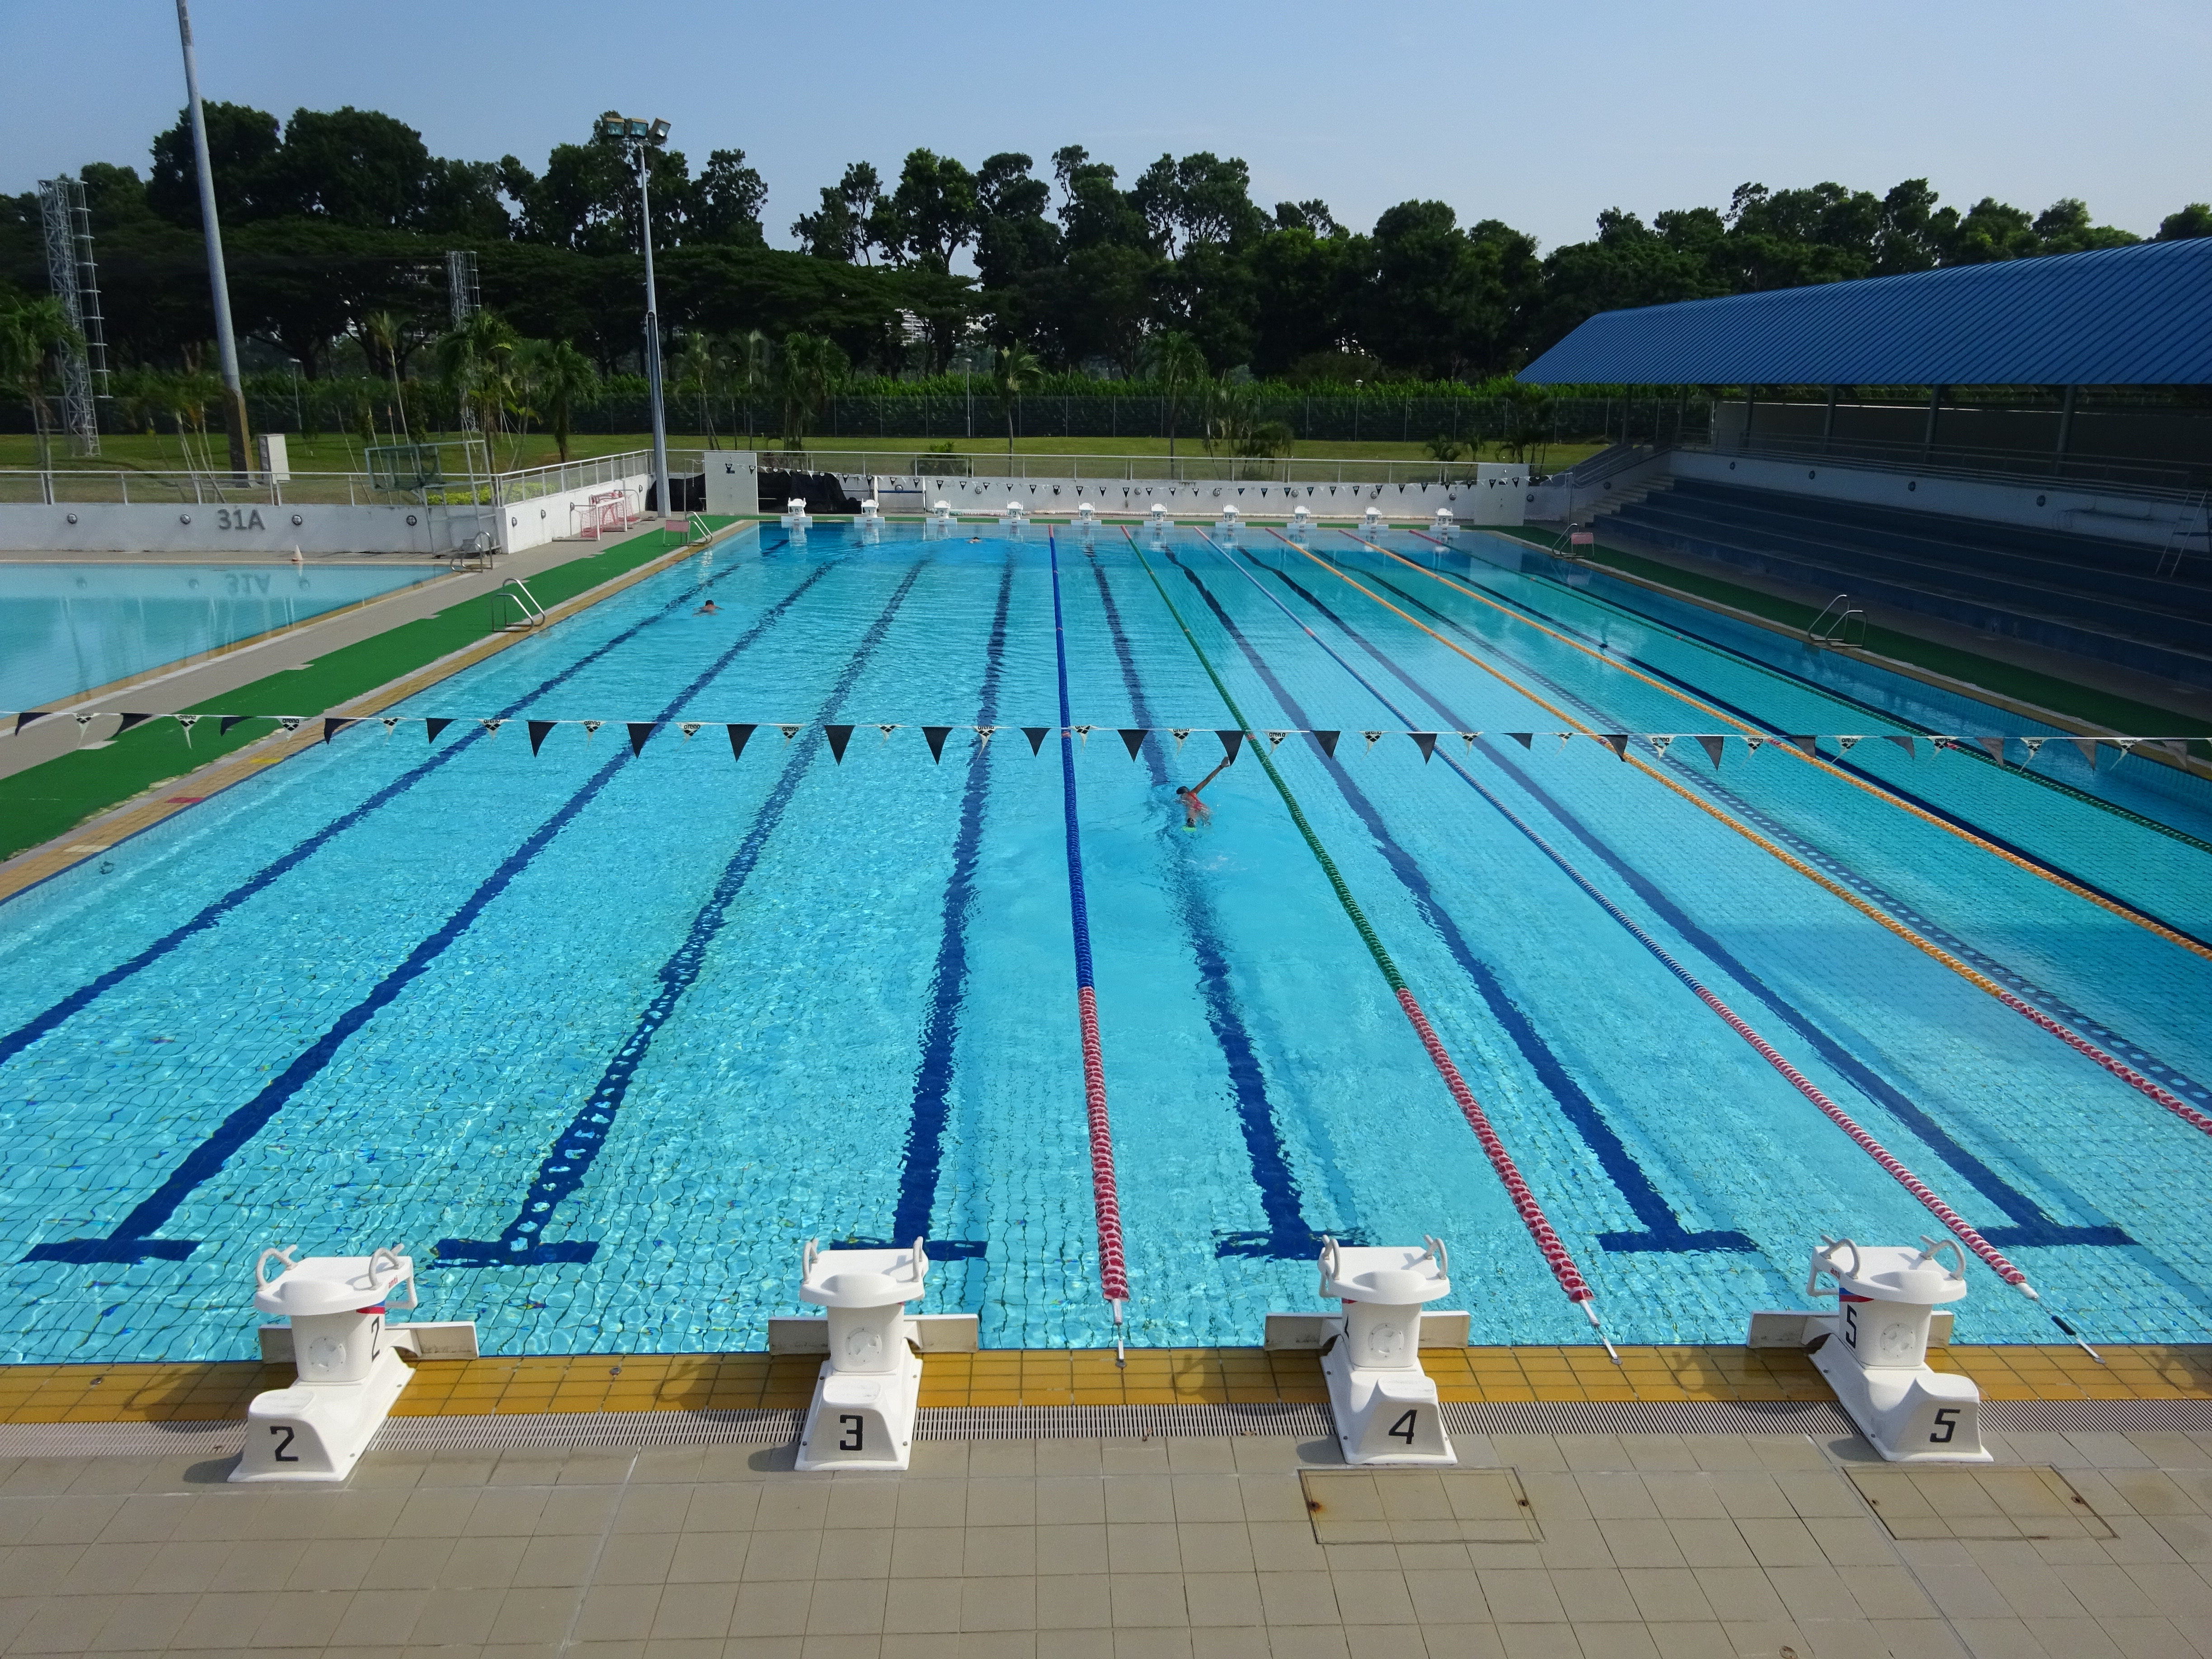
buildings, life, living, city, street, water, swimming pool, sky, plant, composite material, leisure, aqua, sports equipment, recreation, rectangle, sports, tree, electric blue, building, wood, fun, symmetry, shade, individual sports